Arizona Biltmore Hotel

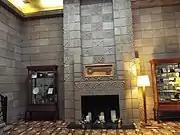
Inside the History Room

In 1930, the McArthurs (the owners) lost control of the property to one of their primary investors, William Wrigley Jr., who became full owner. The nearby Wrigley Mansion was built in 1931 and now operates as a private club.